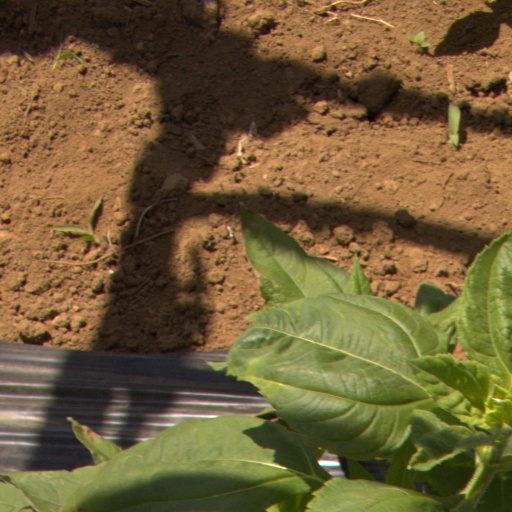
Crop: Jerusalem artichoke